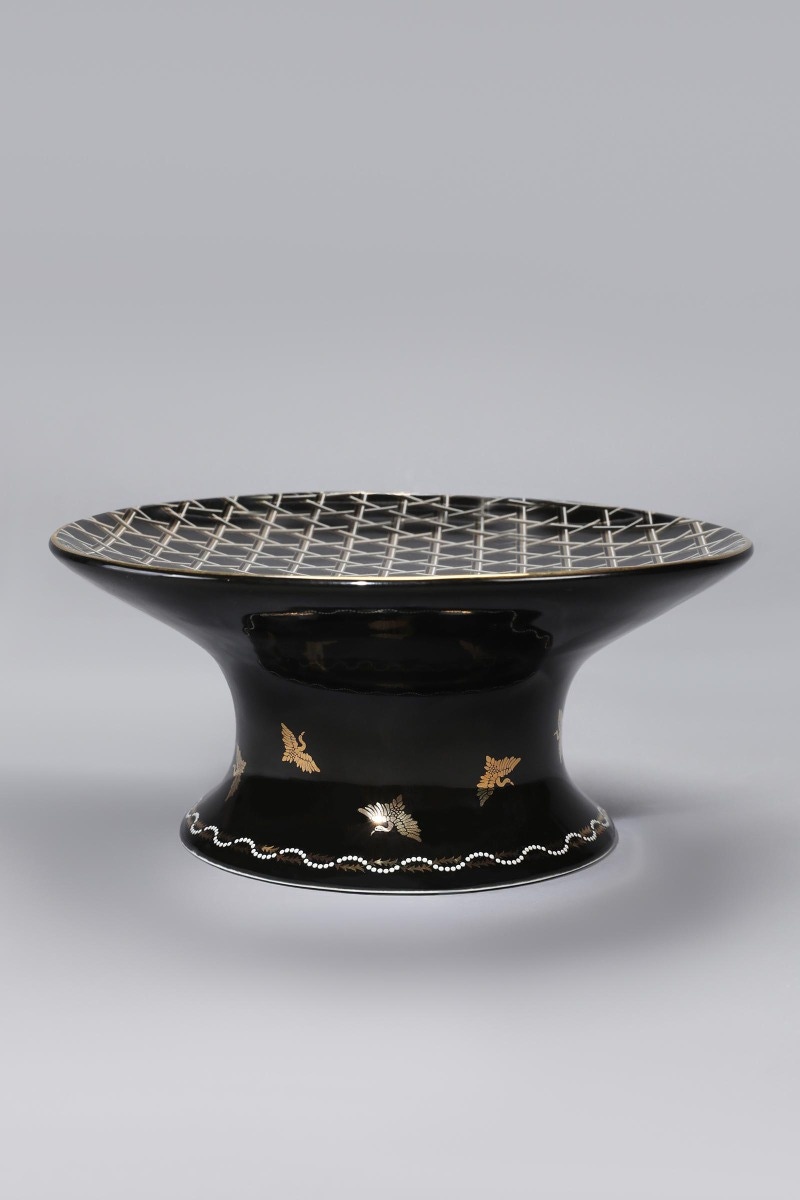
black gold bird decoration bowl